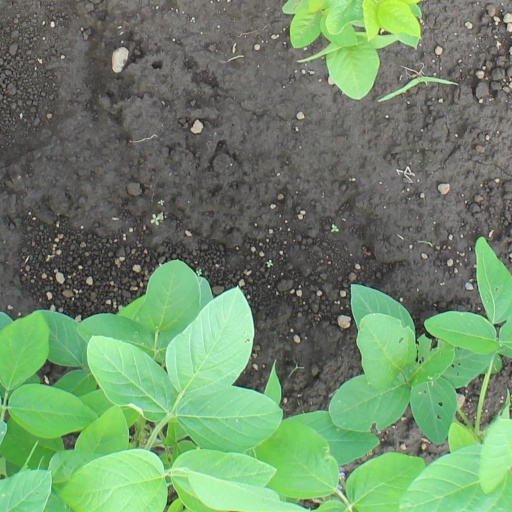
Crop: soybean